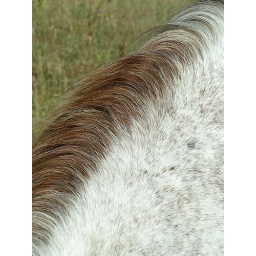
These horses live across the road from my parents' home in rural northern Indiana.